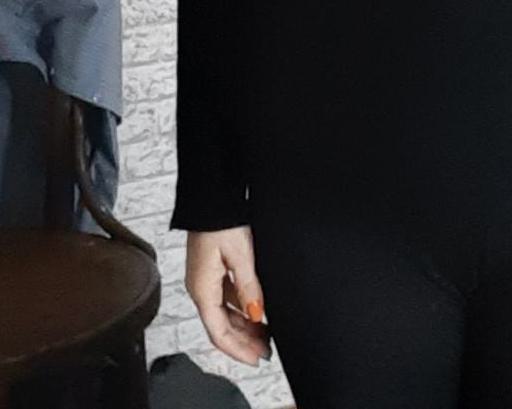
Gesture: no_gesture